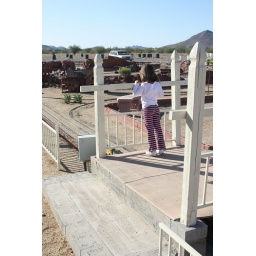
Watching the train go under the foot bridge